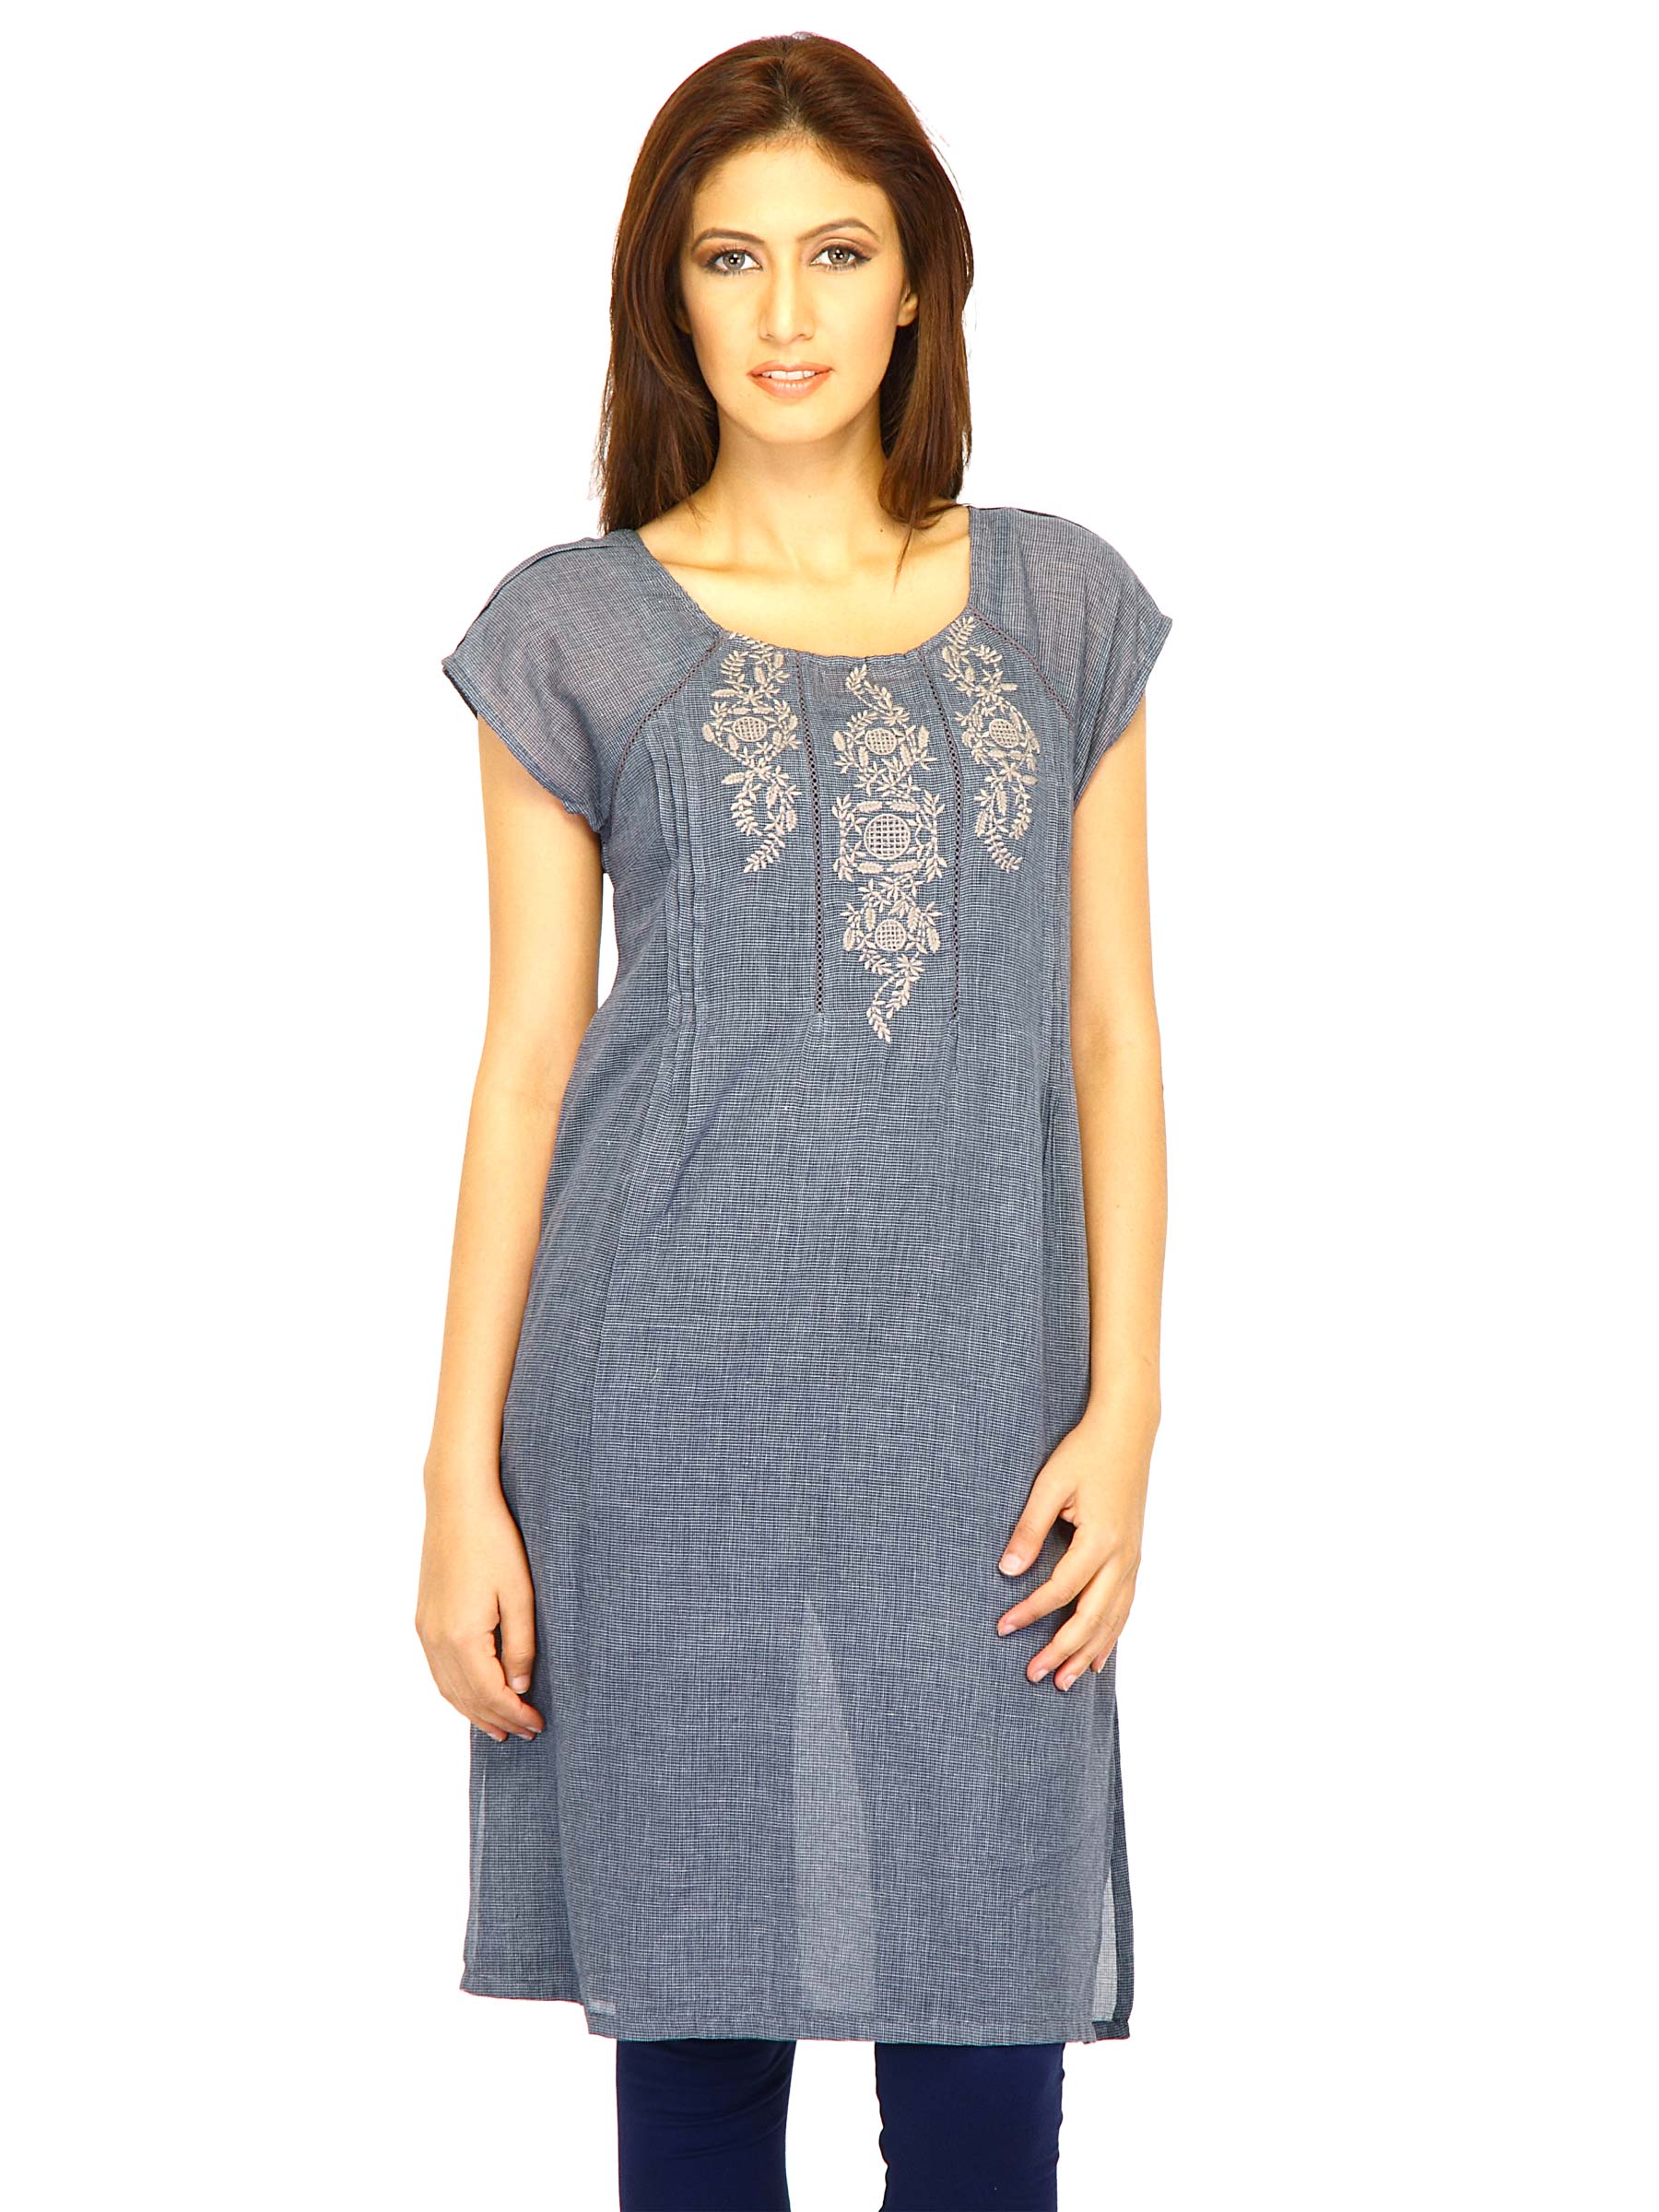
W Women Check Blue Kurtas
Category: Apparel / Topwear / Kurtas
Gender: Women
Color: Blue
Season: Summer 2011
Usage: Ethnic